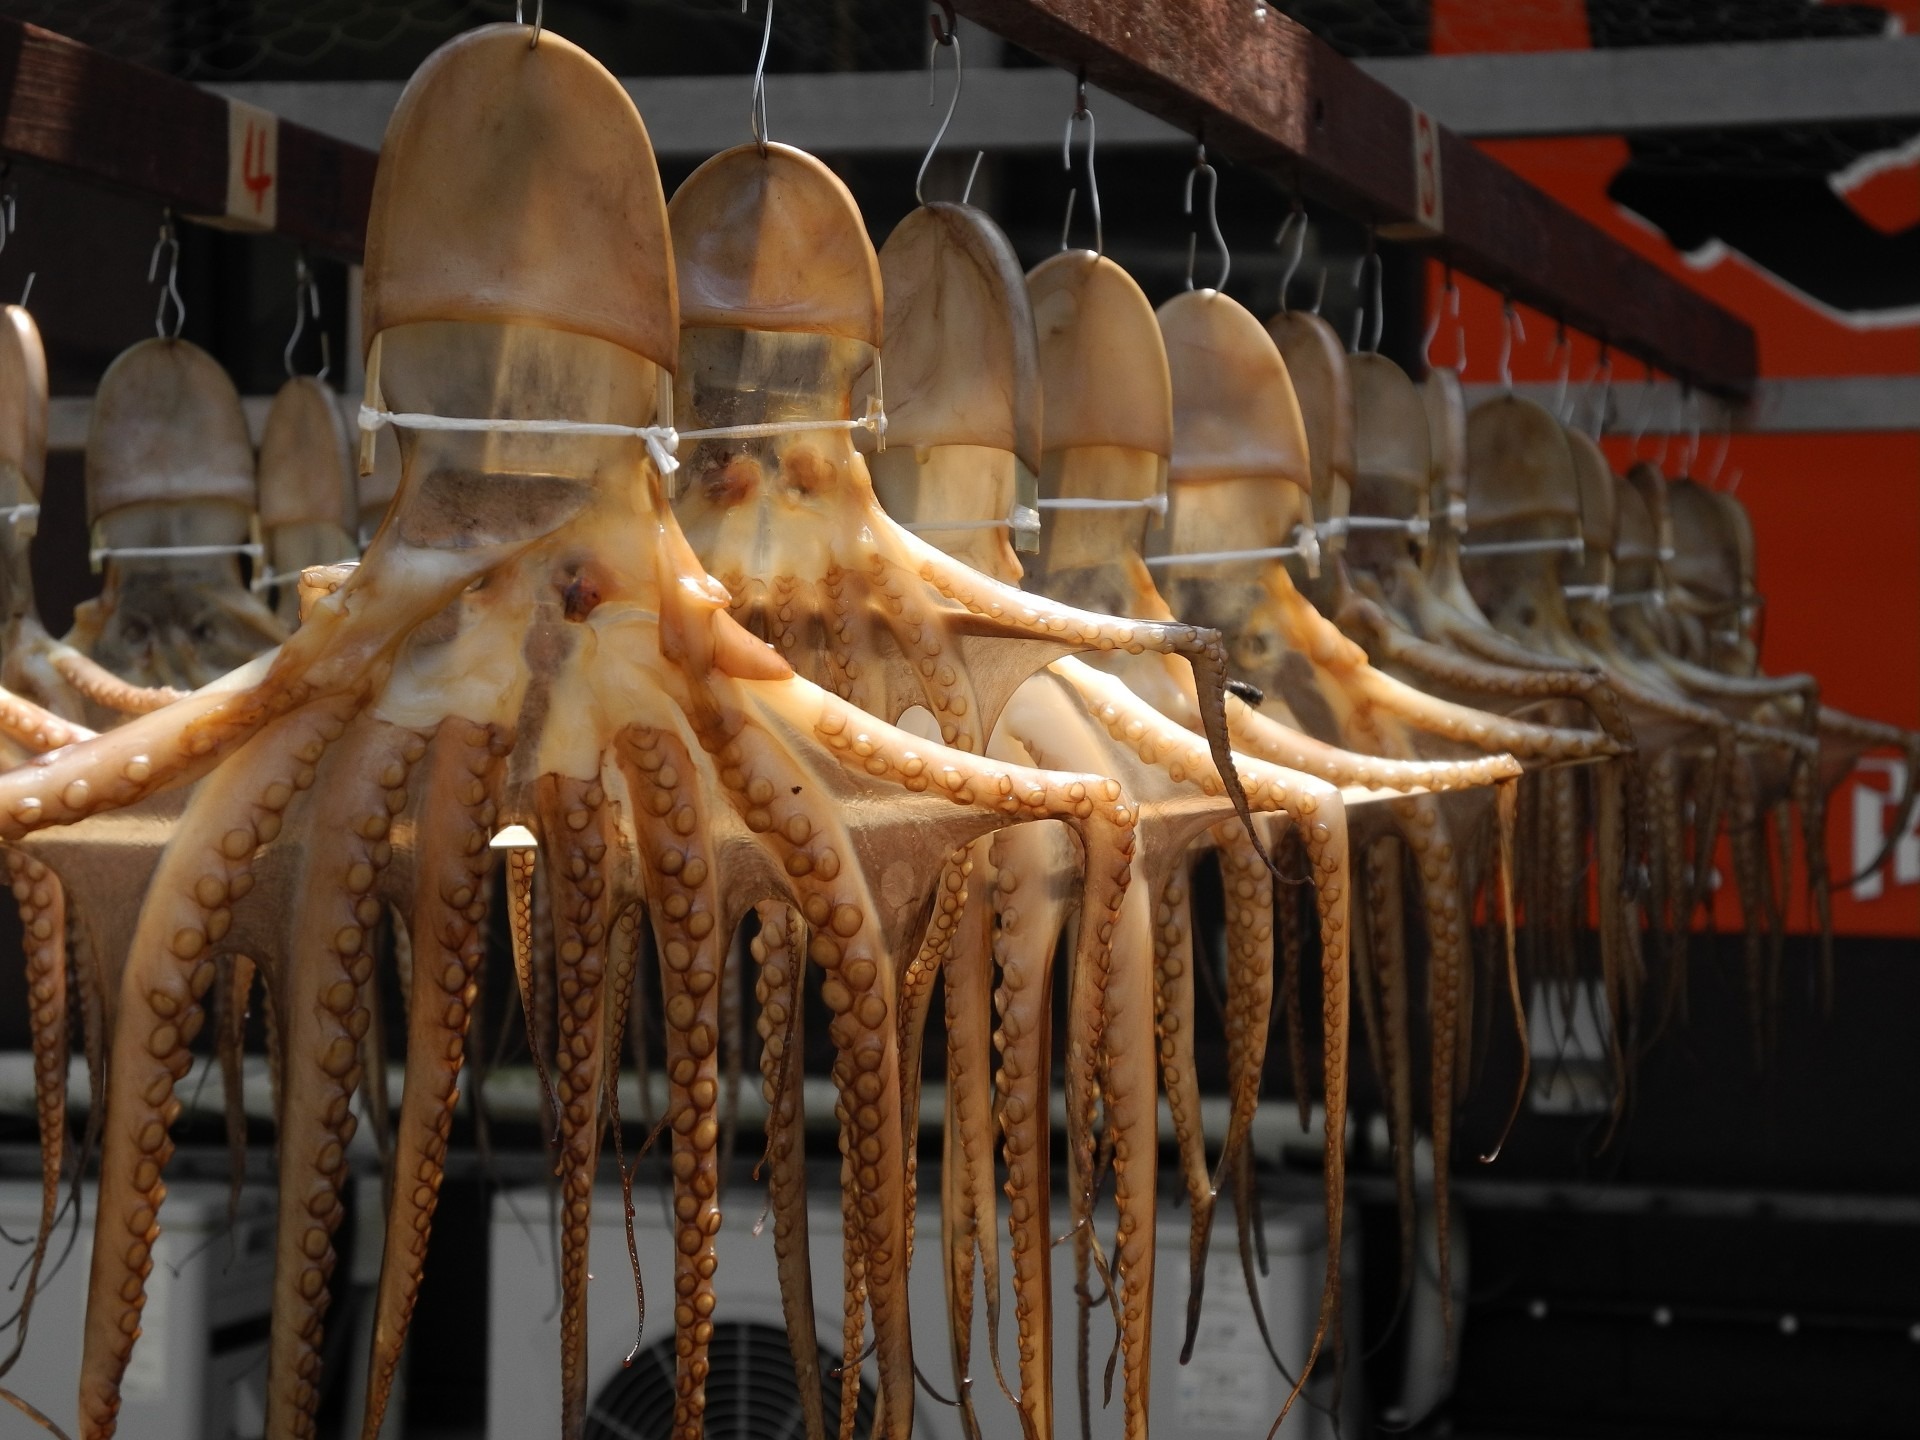
animal, food, fishing, octopus, creature, tentacles, sense